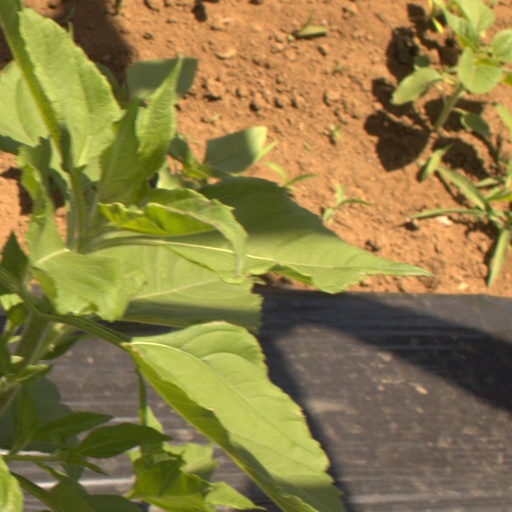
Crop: Jerusalem artichoke